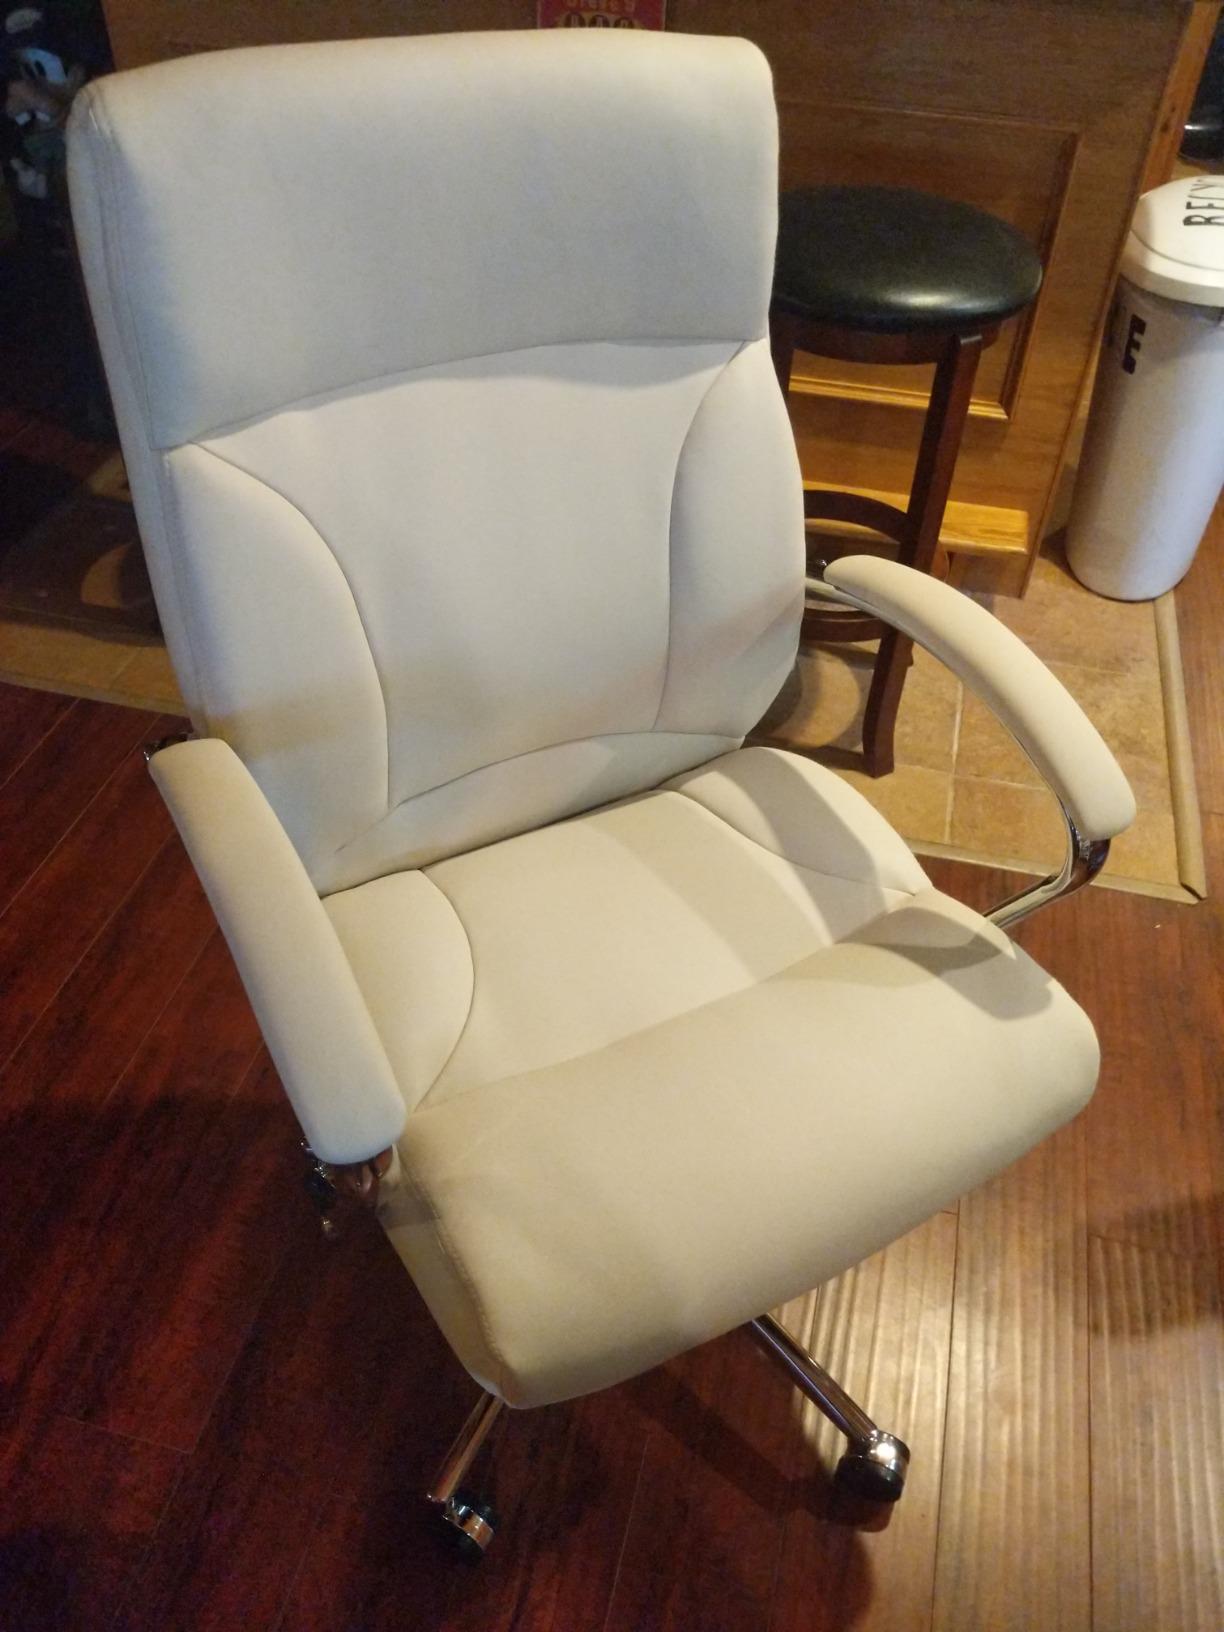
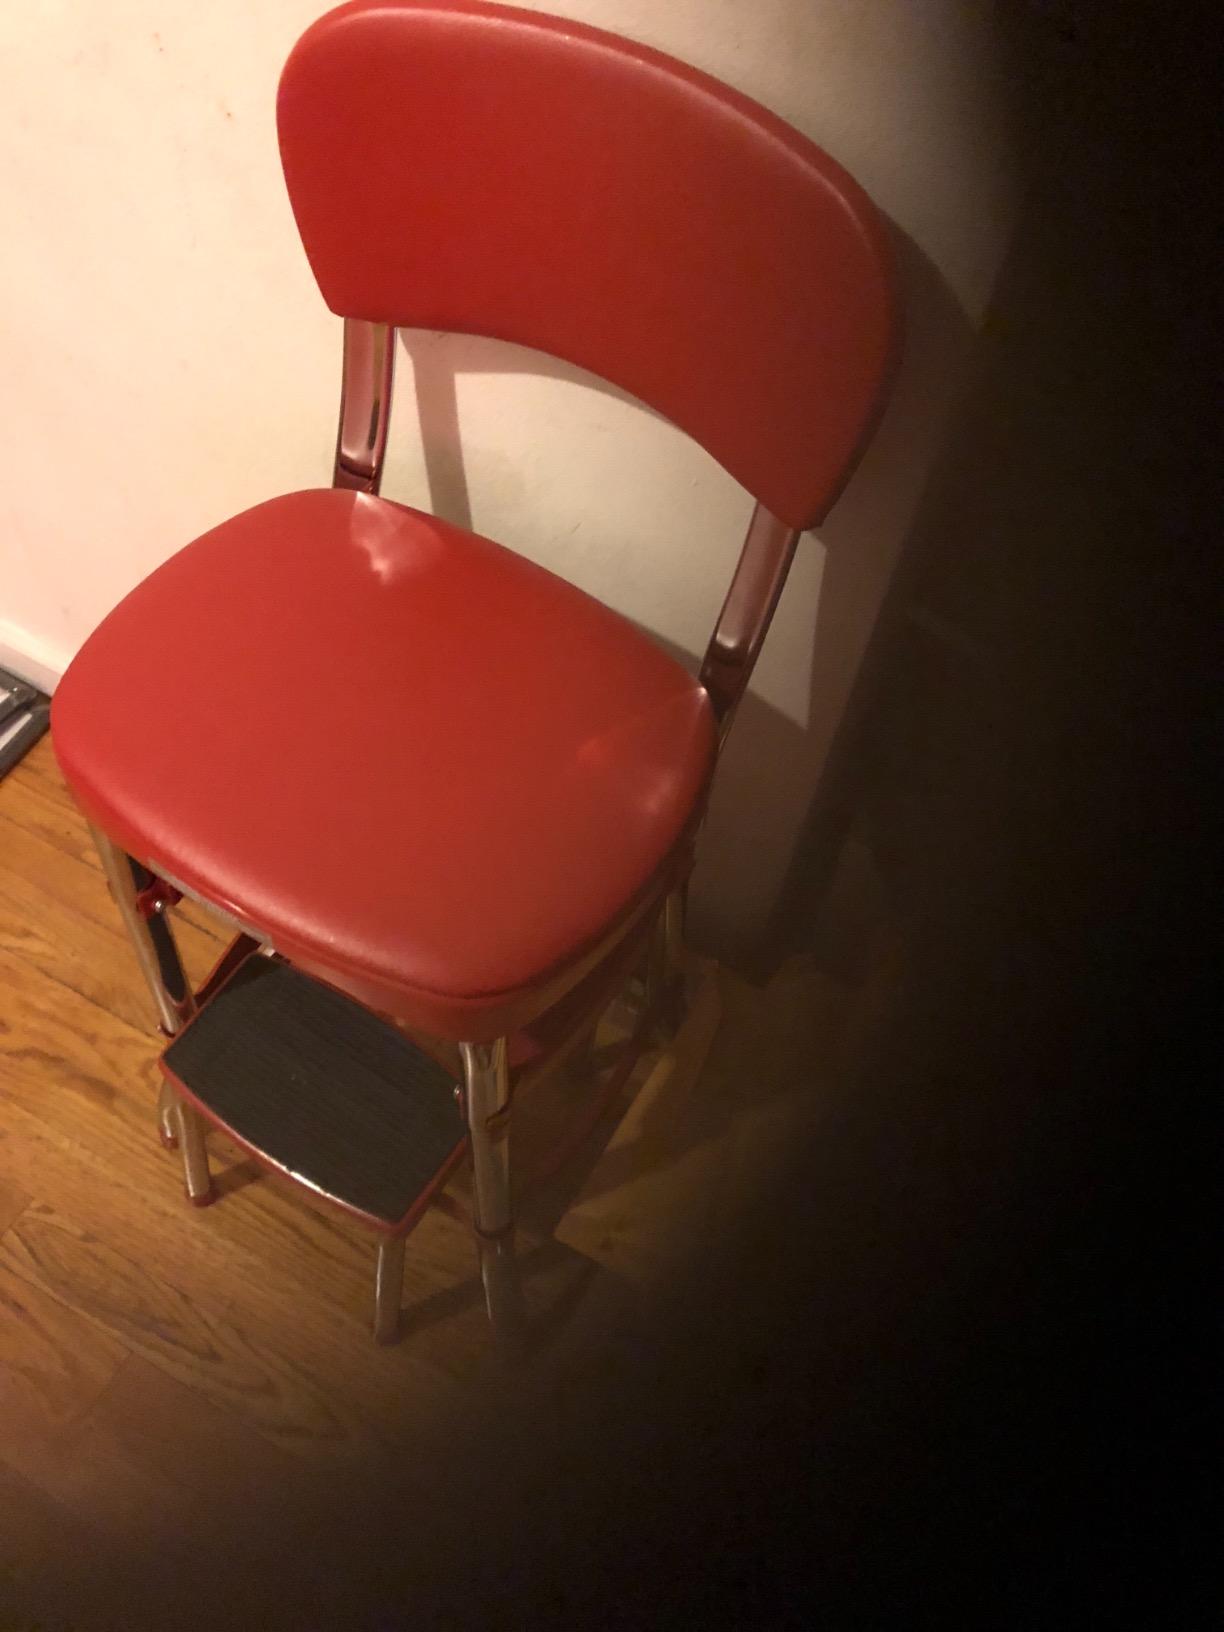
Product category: items_chair
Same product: no